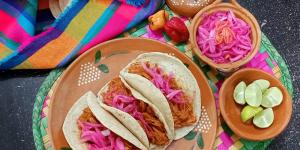
tacos de cochinita pibil